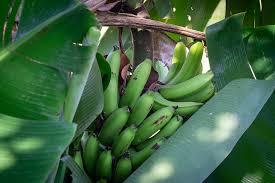
Ndizi likiwa shambani zimetundikwa kwenye shina la mmea wa mgomba. Majani makubwa ya kijani yanazizunguka yakitoa kivuli na kulinda matunda dhidi ya jua kali. Ndizi hizi ziko katika hatua ya ukuaji na bado hazijakomaa au kuvunwa.